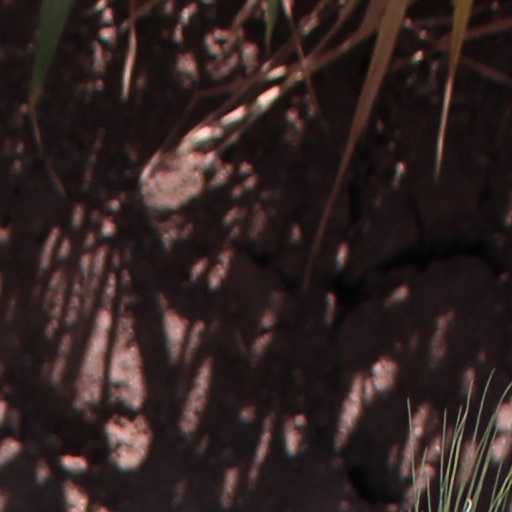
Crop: wheat